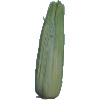
Label: Corn Husk 1